Longshot (Marvel Comics)

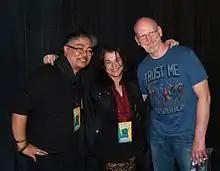
Whilce Portacio, Ann Nocenti and Arthur Adams at the 2015 East Coast Comicon, during the 30th anniversary year of their collaboration on "Longshot". This was the first time they had appeared in public together since publication of that miniseries.

In the alternate reality future seen at the end of the 1992 "Shattershot" storyline (which ran through the 1992 annuals of the X-Men-related titles), a mysterious hooded figure appears in the background when the former slaves and the Spineless Ones finally make peace, and observes the events of the story. At the end of the story, this individual removes his hood, revealing himself to be an aged Longshot. He makes a philosophical pronouncement, then says "Gotcha!" as he did while he was with the X-Men.